Andreas Everardus van Braam Houckgeest

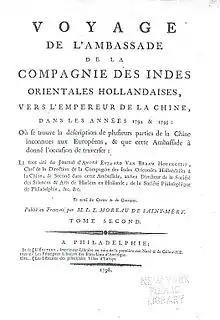
Van Braam's account of the Titsingh mission was initially written in French and published in Philadelphia. This is the title page from the second printing in 1798.

In Beijing, the embassy was received together with representatives of other tributary countries and the members of the embassy performed the kowtow in front of the emperor according to Chinese custom. Van Braam distinguished himself when his hat fell off while bowing, causing the emperor to laugh. Van Braam had retained his US citizenship and thus became the first American to meet a Chinese emperor. The embassy was lavishly entertained for the remainder of their stay and they were allowed to have additional audiences with the Qianlong emperor at his palace outside Beijing.